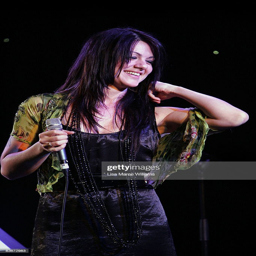
pop artist performs on stage as part of festival .